Gossip Girl (novel series)

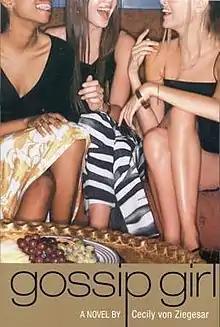
The first in the series of "Gossip Girl" novels

Gossip Girl is an American young adult novel series written by Cecily von Ziegesar and published by Little, Brown and Company, a subsidiary of the Hachette Group. The series revolves around the lives and romances of the privileged socialite teenagers at the Constance Billard School for Girls, an elite private school in New York City's Upper East Side. The books primarily focus on best friends Blair Waldorf and Serena van der Woodsen, whose experiences are among those chronicled by the eponymous gossip blogger. The novel series is based on the author's experiences at Nightingale-Bamford School and on what she heard from friends.